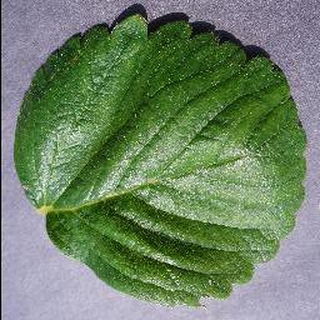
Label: healthy_strawberry